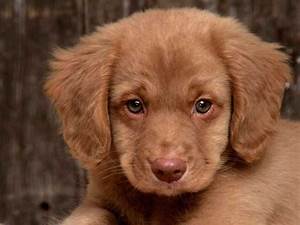
Label: dog